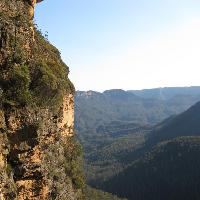
Weather: sun or clear